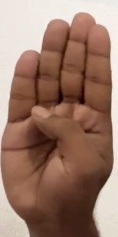
ASL sign: B